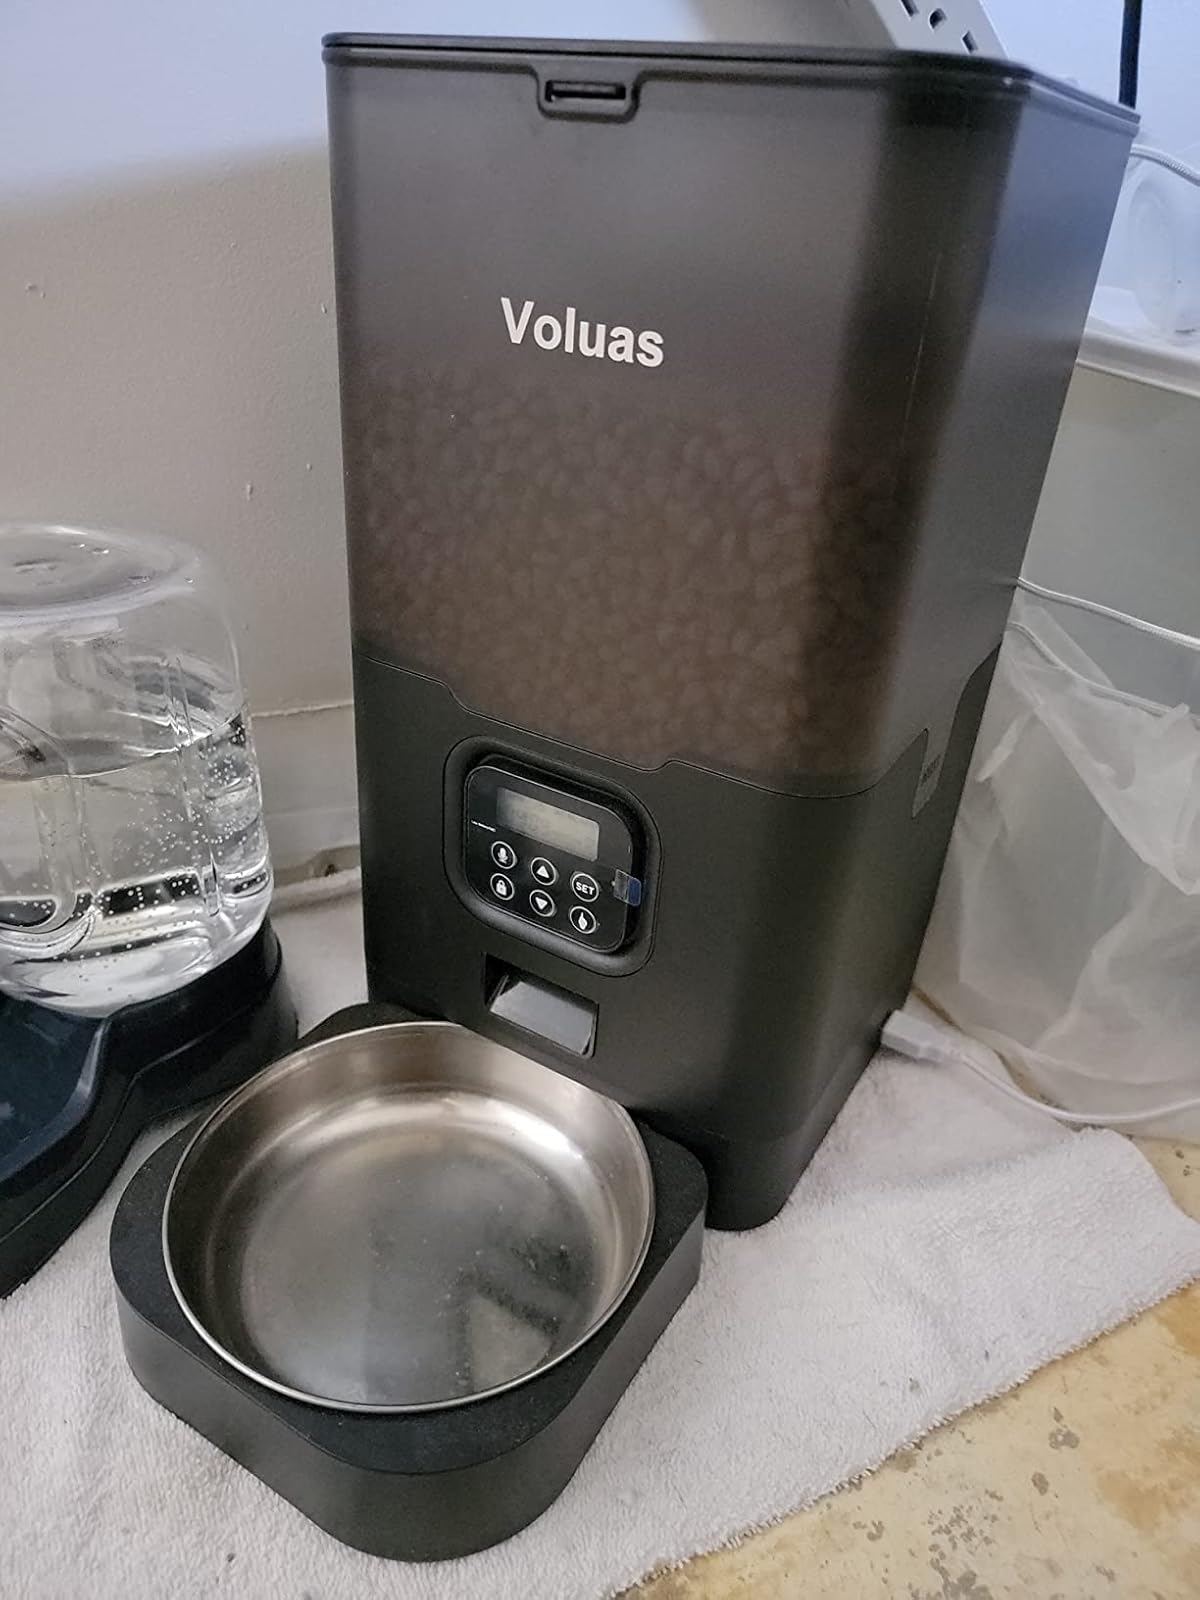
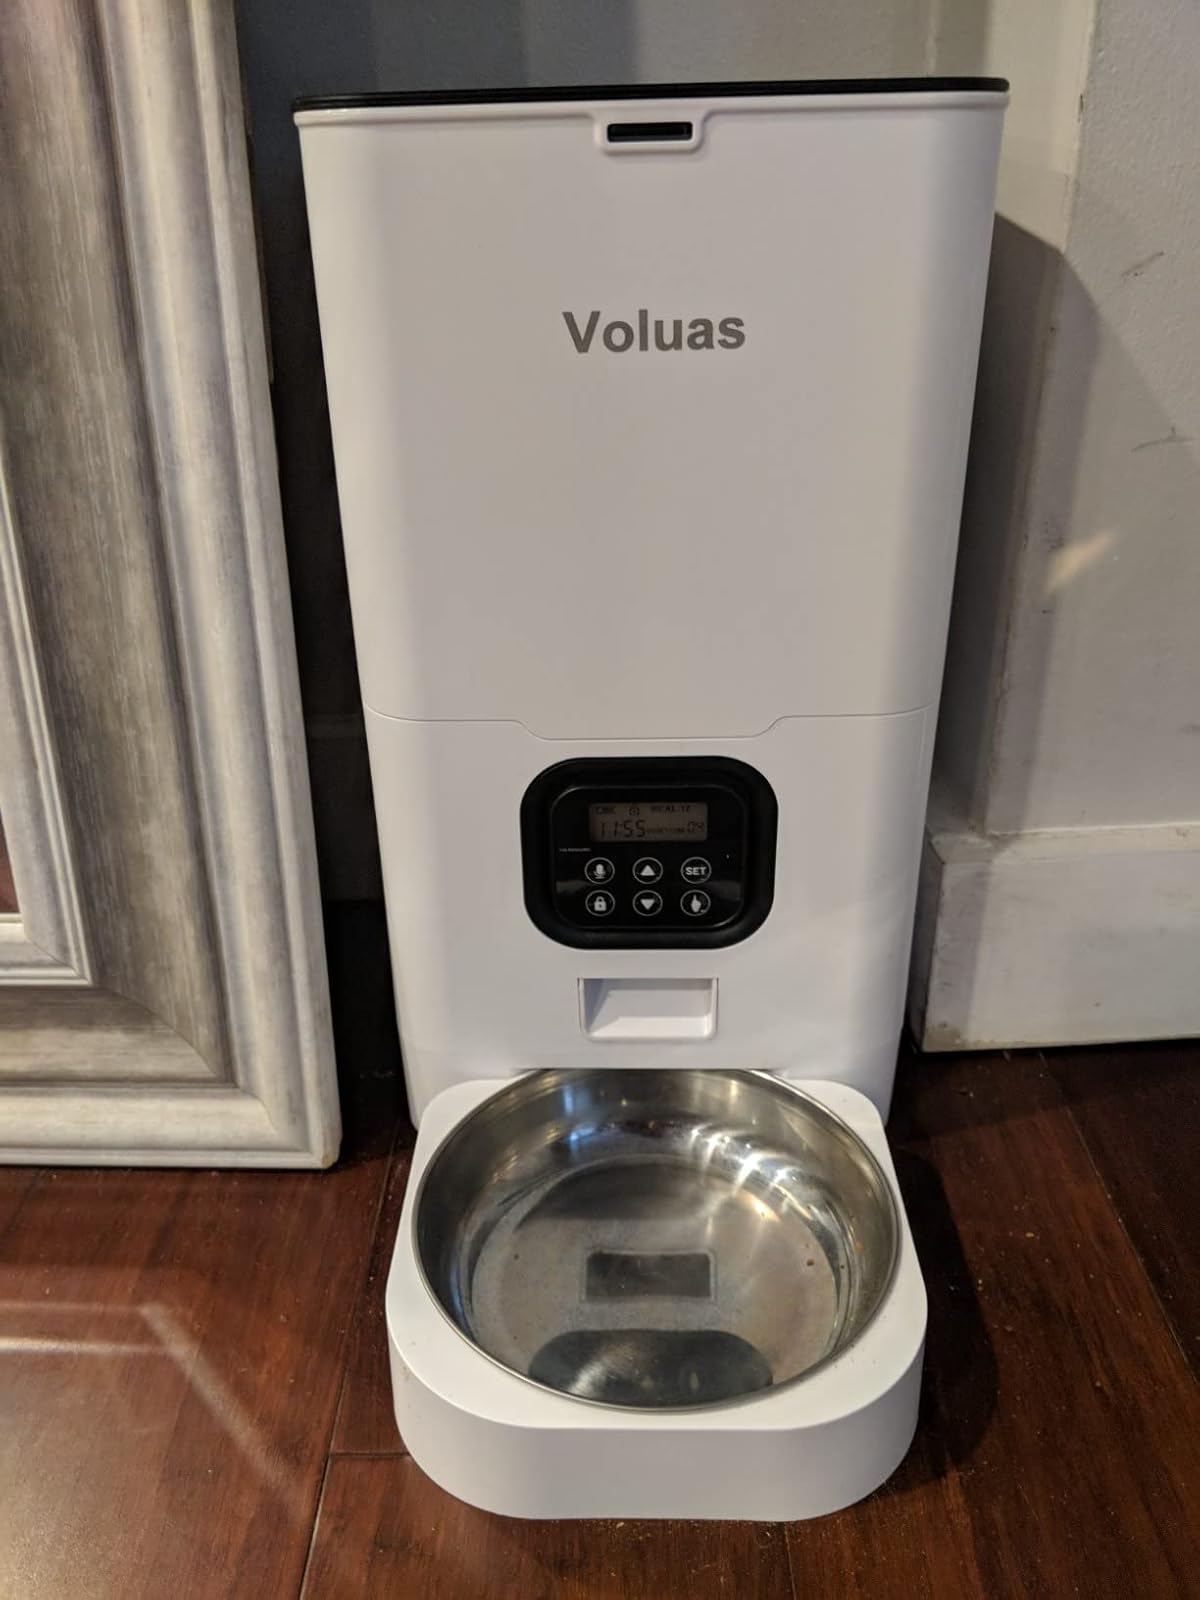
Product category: items_feeder
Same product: no